Guillaume Gillet

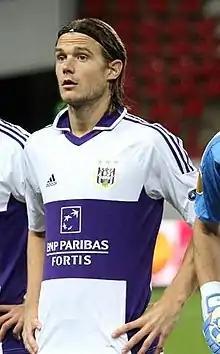
Gillet with Anderlecht during 2011.

Born in Liège, Gillet has played for RFC Liège, Visé, Eupen, Gent, Anderlecht and SC Bastia who Gillet joined on a season-long loan deal with on 10 July 2014. On 1 November Gillet scored a costly own goal as Bastia lost 1–0 at home to Guingamp.